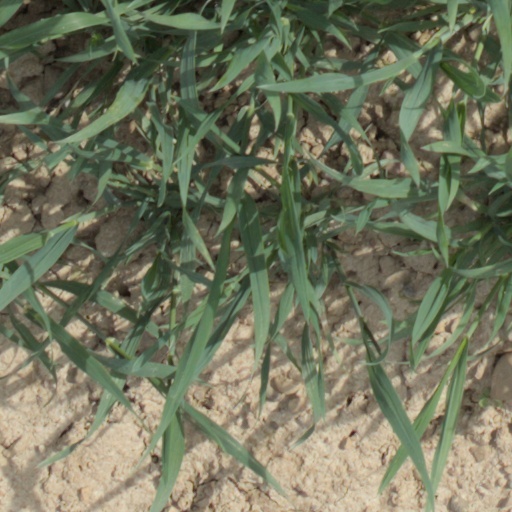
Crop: wheat